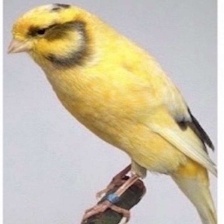
Species: CANARY
Scientific name: SERINUS CANARIA DOMESTICA